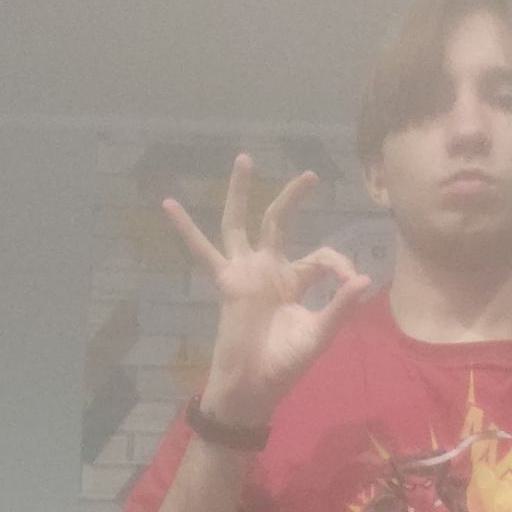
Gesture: ok